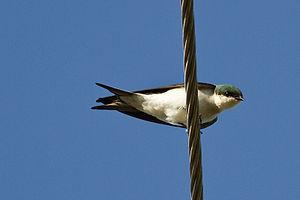
L'Hirondelle des Bahamas est une espèce de passereaux de la famille des Hirundinidae.